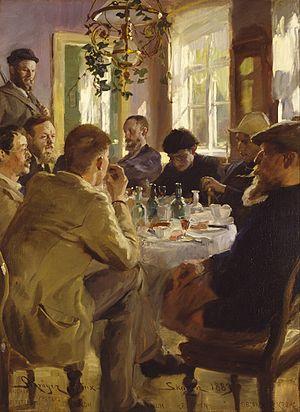
L’hôtel Brøndum, dans le petit port de Skagen dans le Nord du Danemark, est connu pour sa relation avec les peintres de Skagen au XIXᵉ siècle. Cet hôtel est toujours en activité.